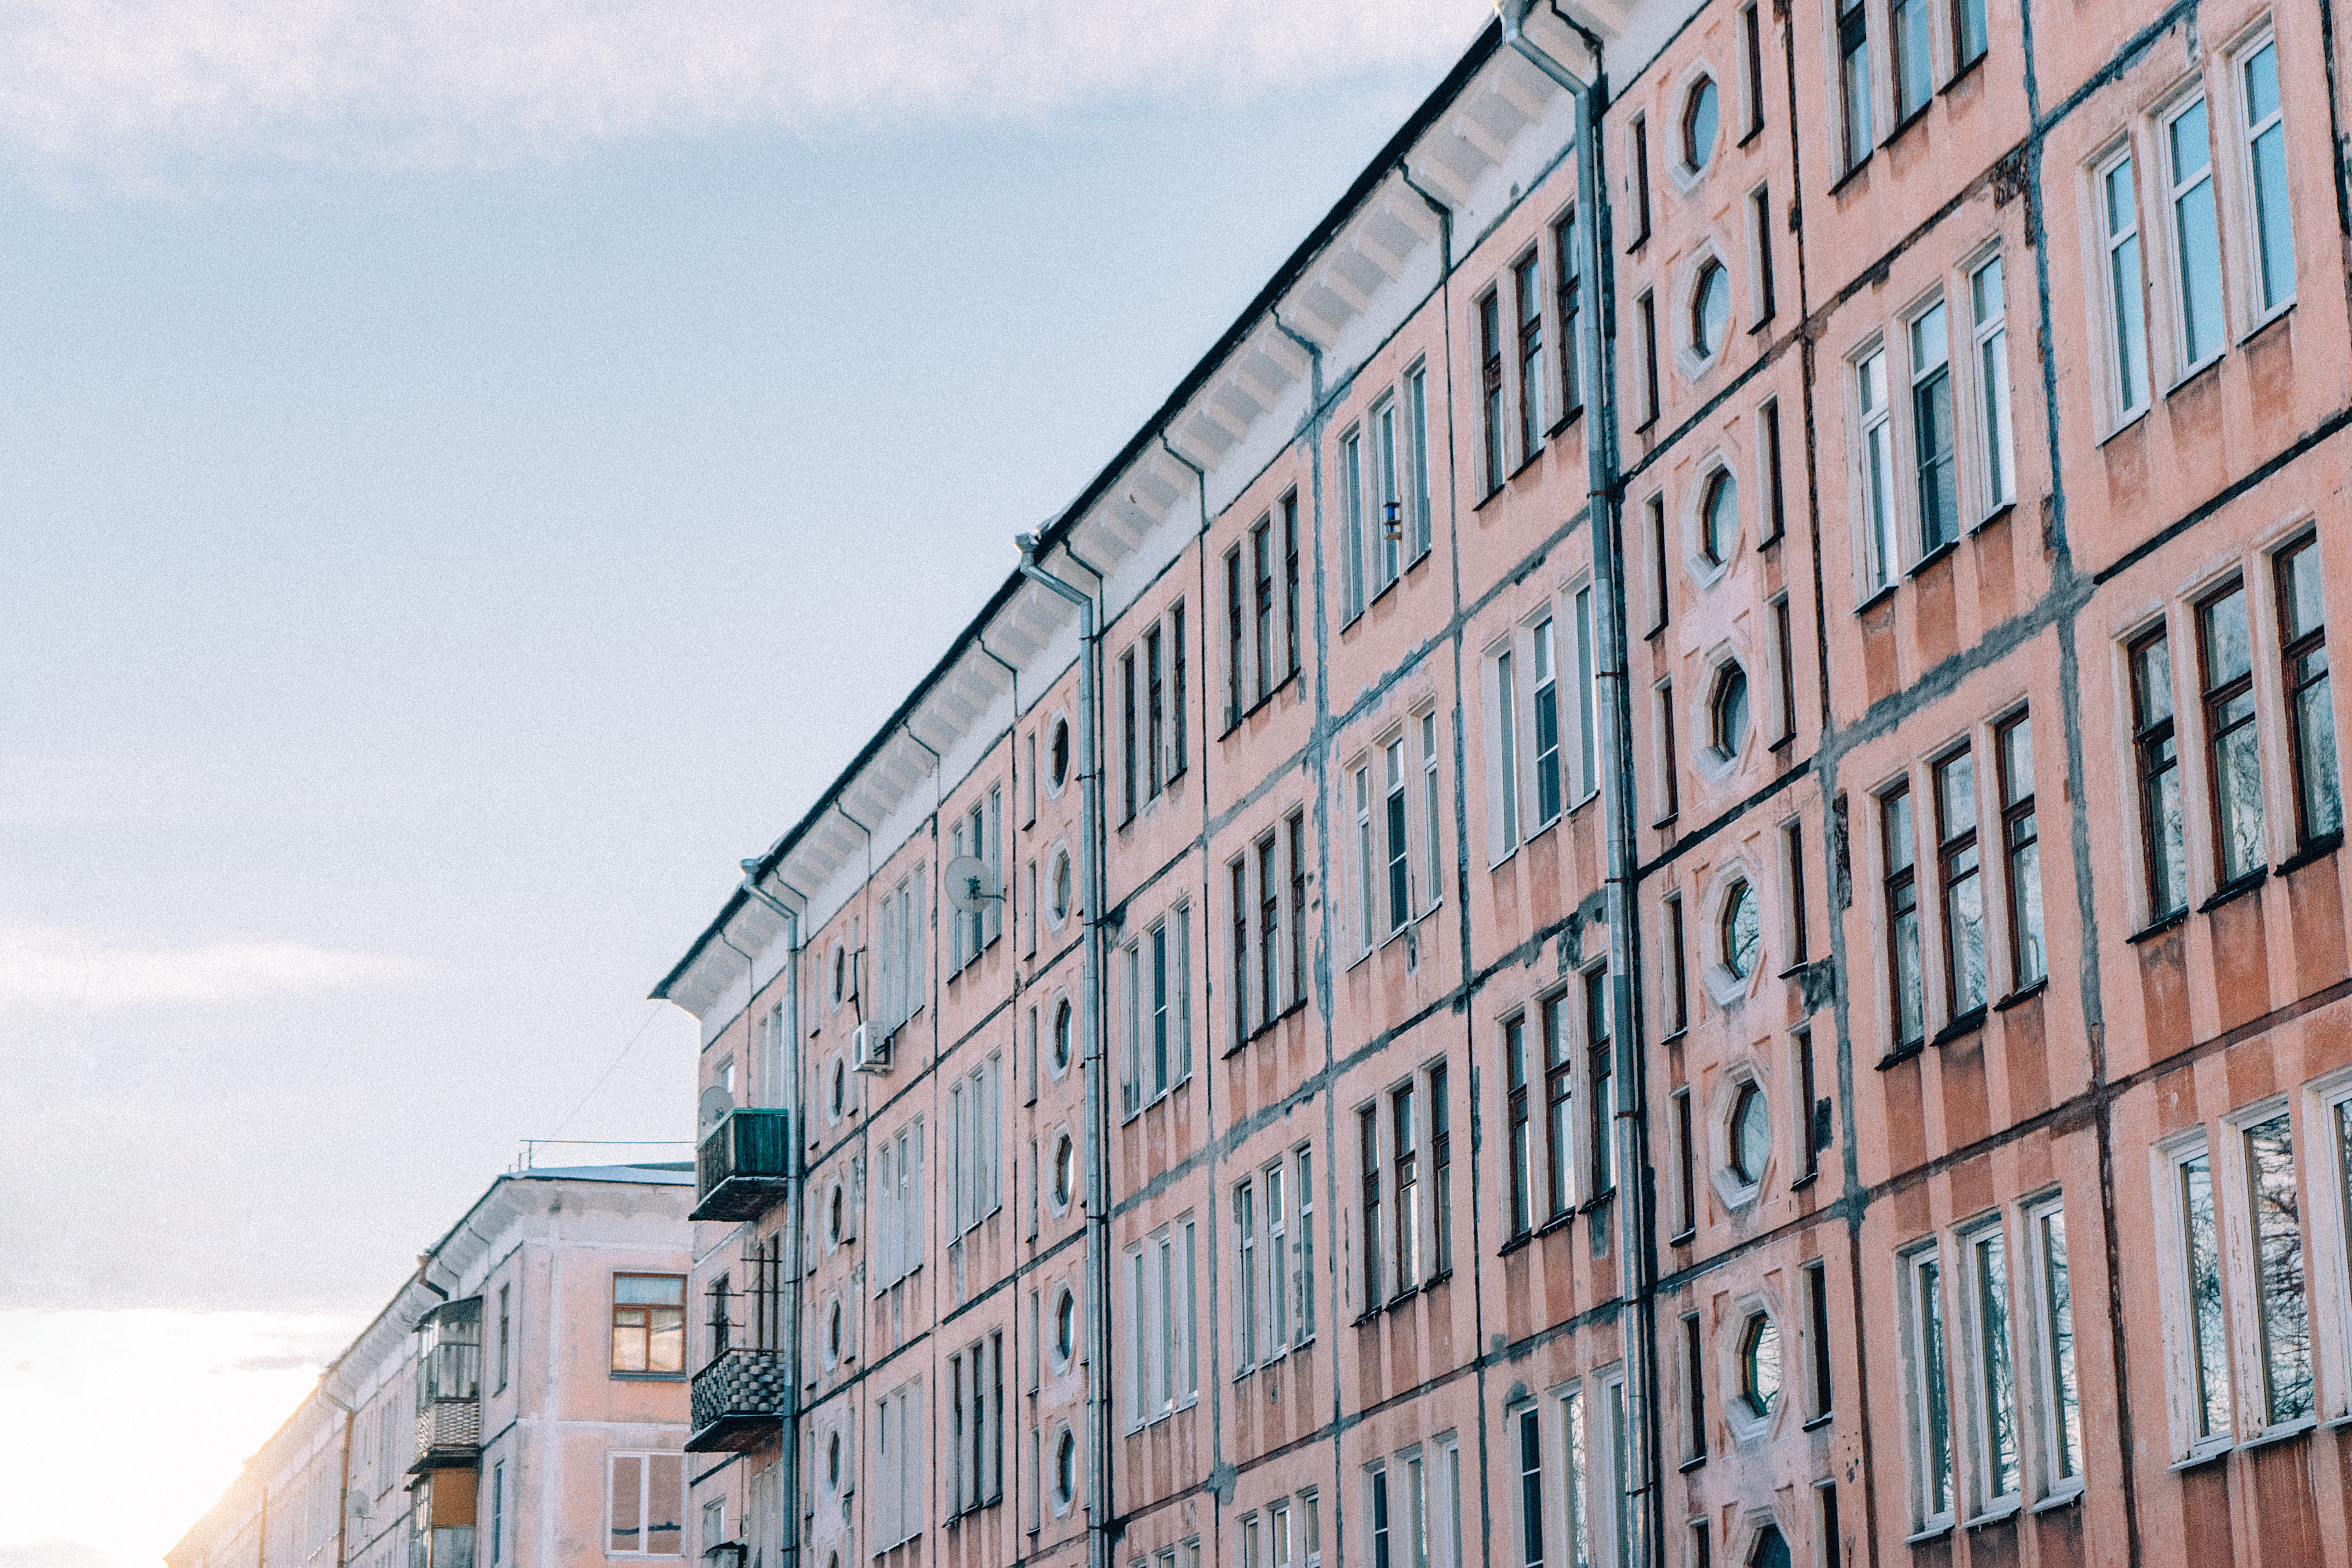
architecture, house, window, building, city, skyscraper, downtown, facade, apartment, tower block, neighbourhood, urban area